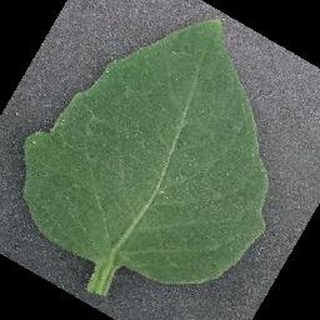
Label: healthy_tomato